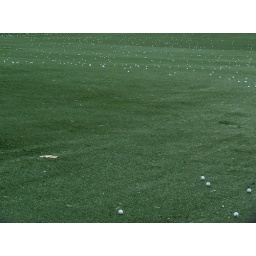
Gold balls all over the ground in the driving range.